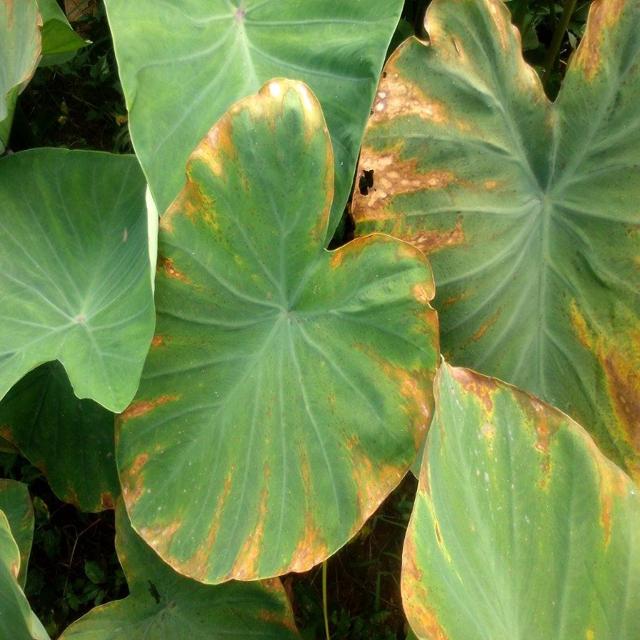
Label: Mid_Blight